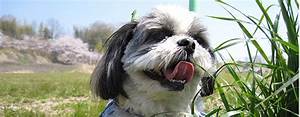
Label: cane